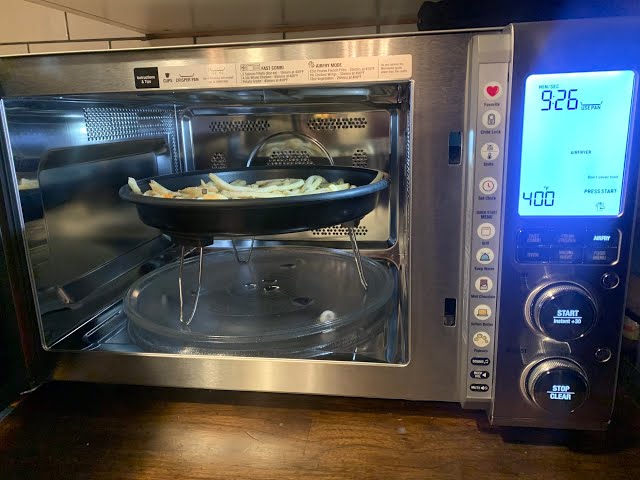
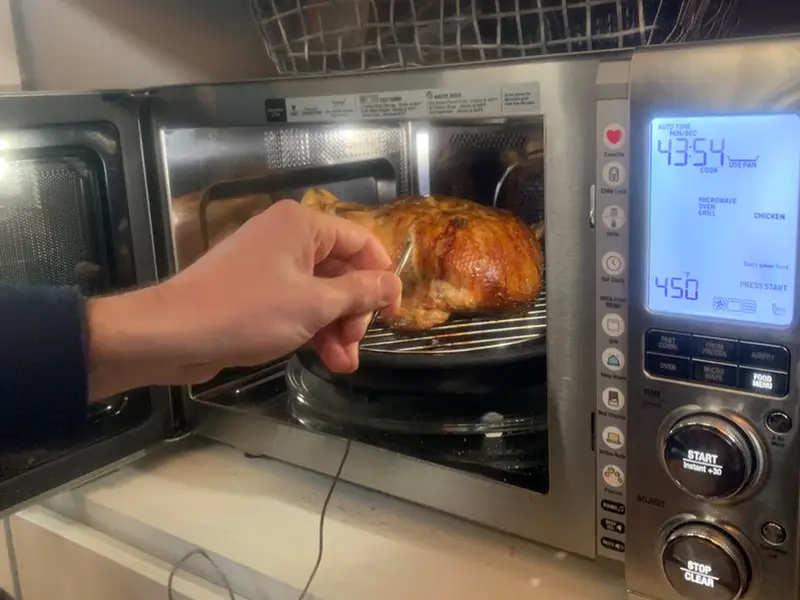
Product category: misc
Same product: yes